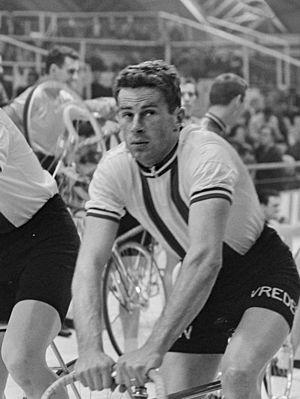
Jacob "Jaap" Oudkerk est un coureur cycliste néerlandais. Il a notamment été champion du monde de demi-fond chez les amateurs en 1964 et chez les professionnels en 1969. Il a également fait partie de l'équipe des Pays-Bas de poursuite par équipes aux Jeux olympiques de 1960 et 1964, y prenant respectivement la cinquième et la troisième place.